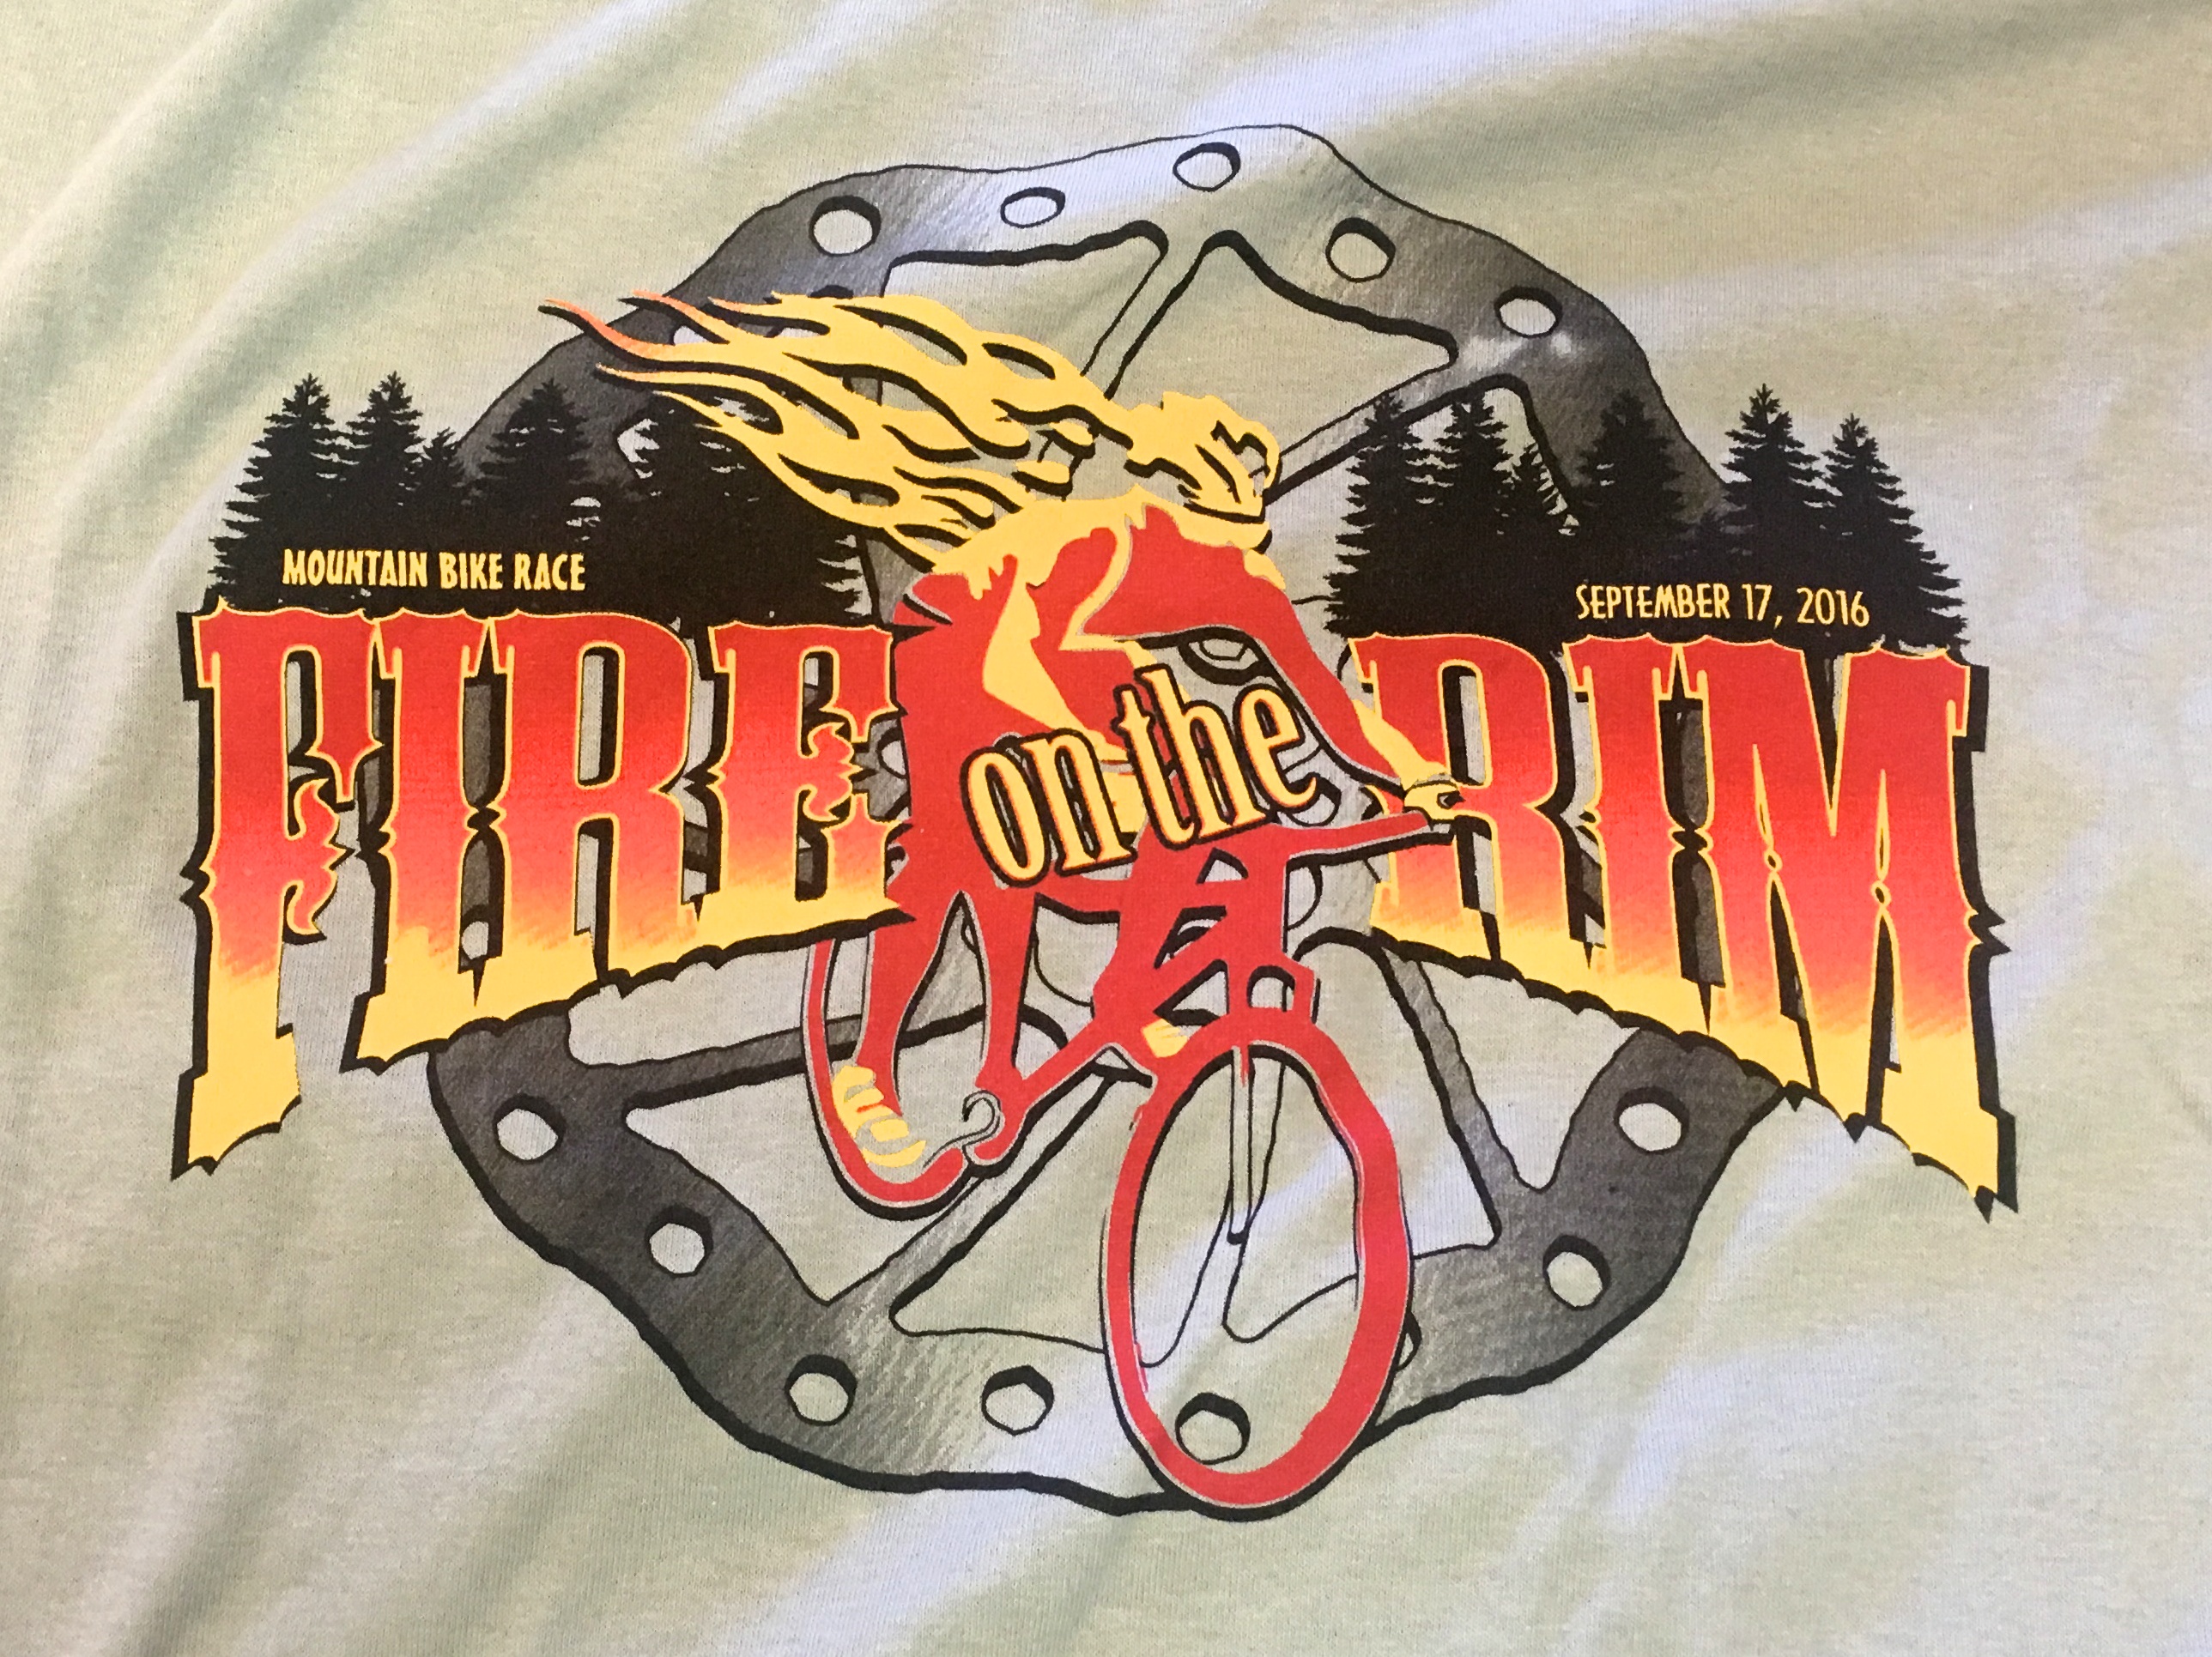
font, illustration